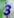
Number: 3